History of Lamborghini

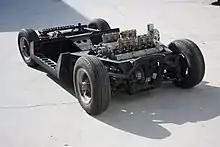
The P400 rolling chassis, having a transverse mid-engine layout was displayed at the 1965 Turin Motor Show

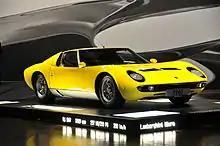
The Miura (P400) was added to the Lamborghini line-up in 1967

In 1965, Giampaolo Dallara made improvements to the Bizzarrini V12, increasing its displacement to 3.9 litres, and its power output to at 6,500 rpm. The engine was first installed in the 400GT, essentially a 350GT with a larger engine. At the 1966 Geneva Auto Show, Lamborghini introduced the 400GT (2+2), a stretched revision of the 350GT/400GT that had 2+2 seating and other minor updates. The 400GT 2+2, like its predecessors, was well received by the motoring press. The revenue from sales of the 2+2 allowed Lamborghini to increase the labour force at his factory to 170 employees, and expand services offered to customers.